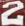
Number: 2